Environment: lab
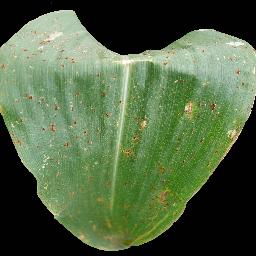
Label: common_rust